The Last Thieves

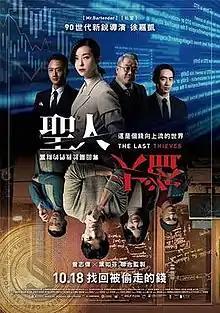

The Last Thieves (literally "Sages and Thieves") is a 2019 Taiwanese drama film written and directed by Jack Hsu. The film stars Yen Tsao and Joanne Tseng as young entrepreneurs who are pitted against the elites of the social hierarchy, played by Megan Lai and Eric Tsang.